W. B. Yeats

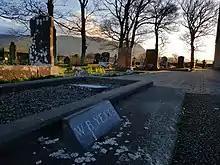
Yeats's final resting place in the shadow of the Dartry Mountains, County Sligo

In December 1923, Yeats was awarded the Nobel Prize in Literature "for his always inspired poetry, which in a highly artistic form gives expression to the spirit of a whole nation". Politically aware, he knew the symbolic value of an Irish winner so soon after Ireland had gained independence, and highlighted the fact at each available opportunity. His reply to many of the letters of congratulations sent to him contained the words: "I consider that this honour has come to me less as an individual than as a representative of Irish literature, it is part of Europe's welcome to the Free State."